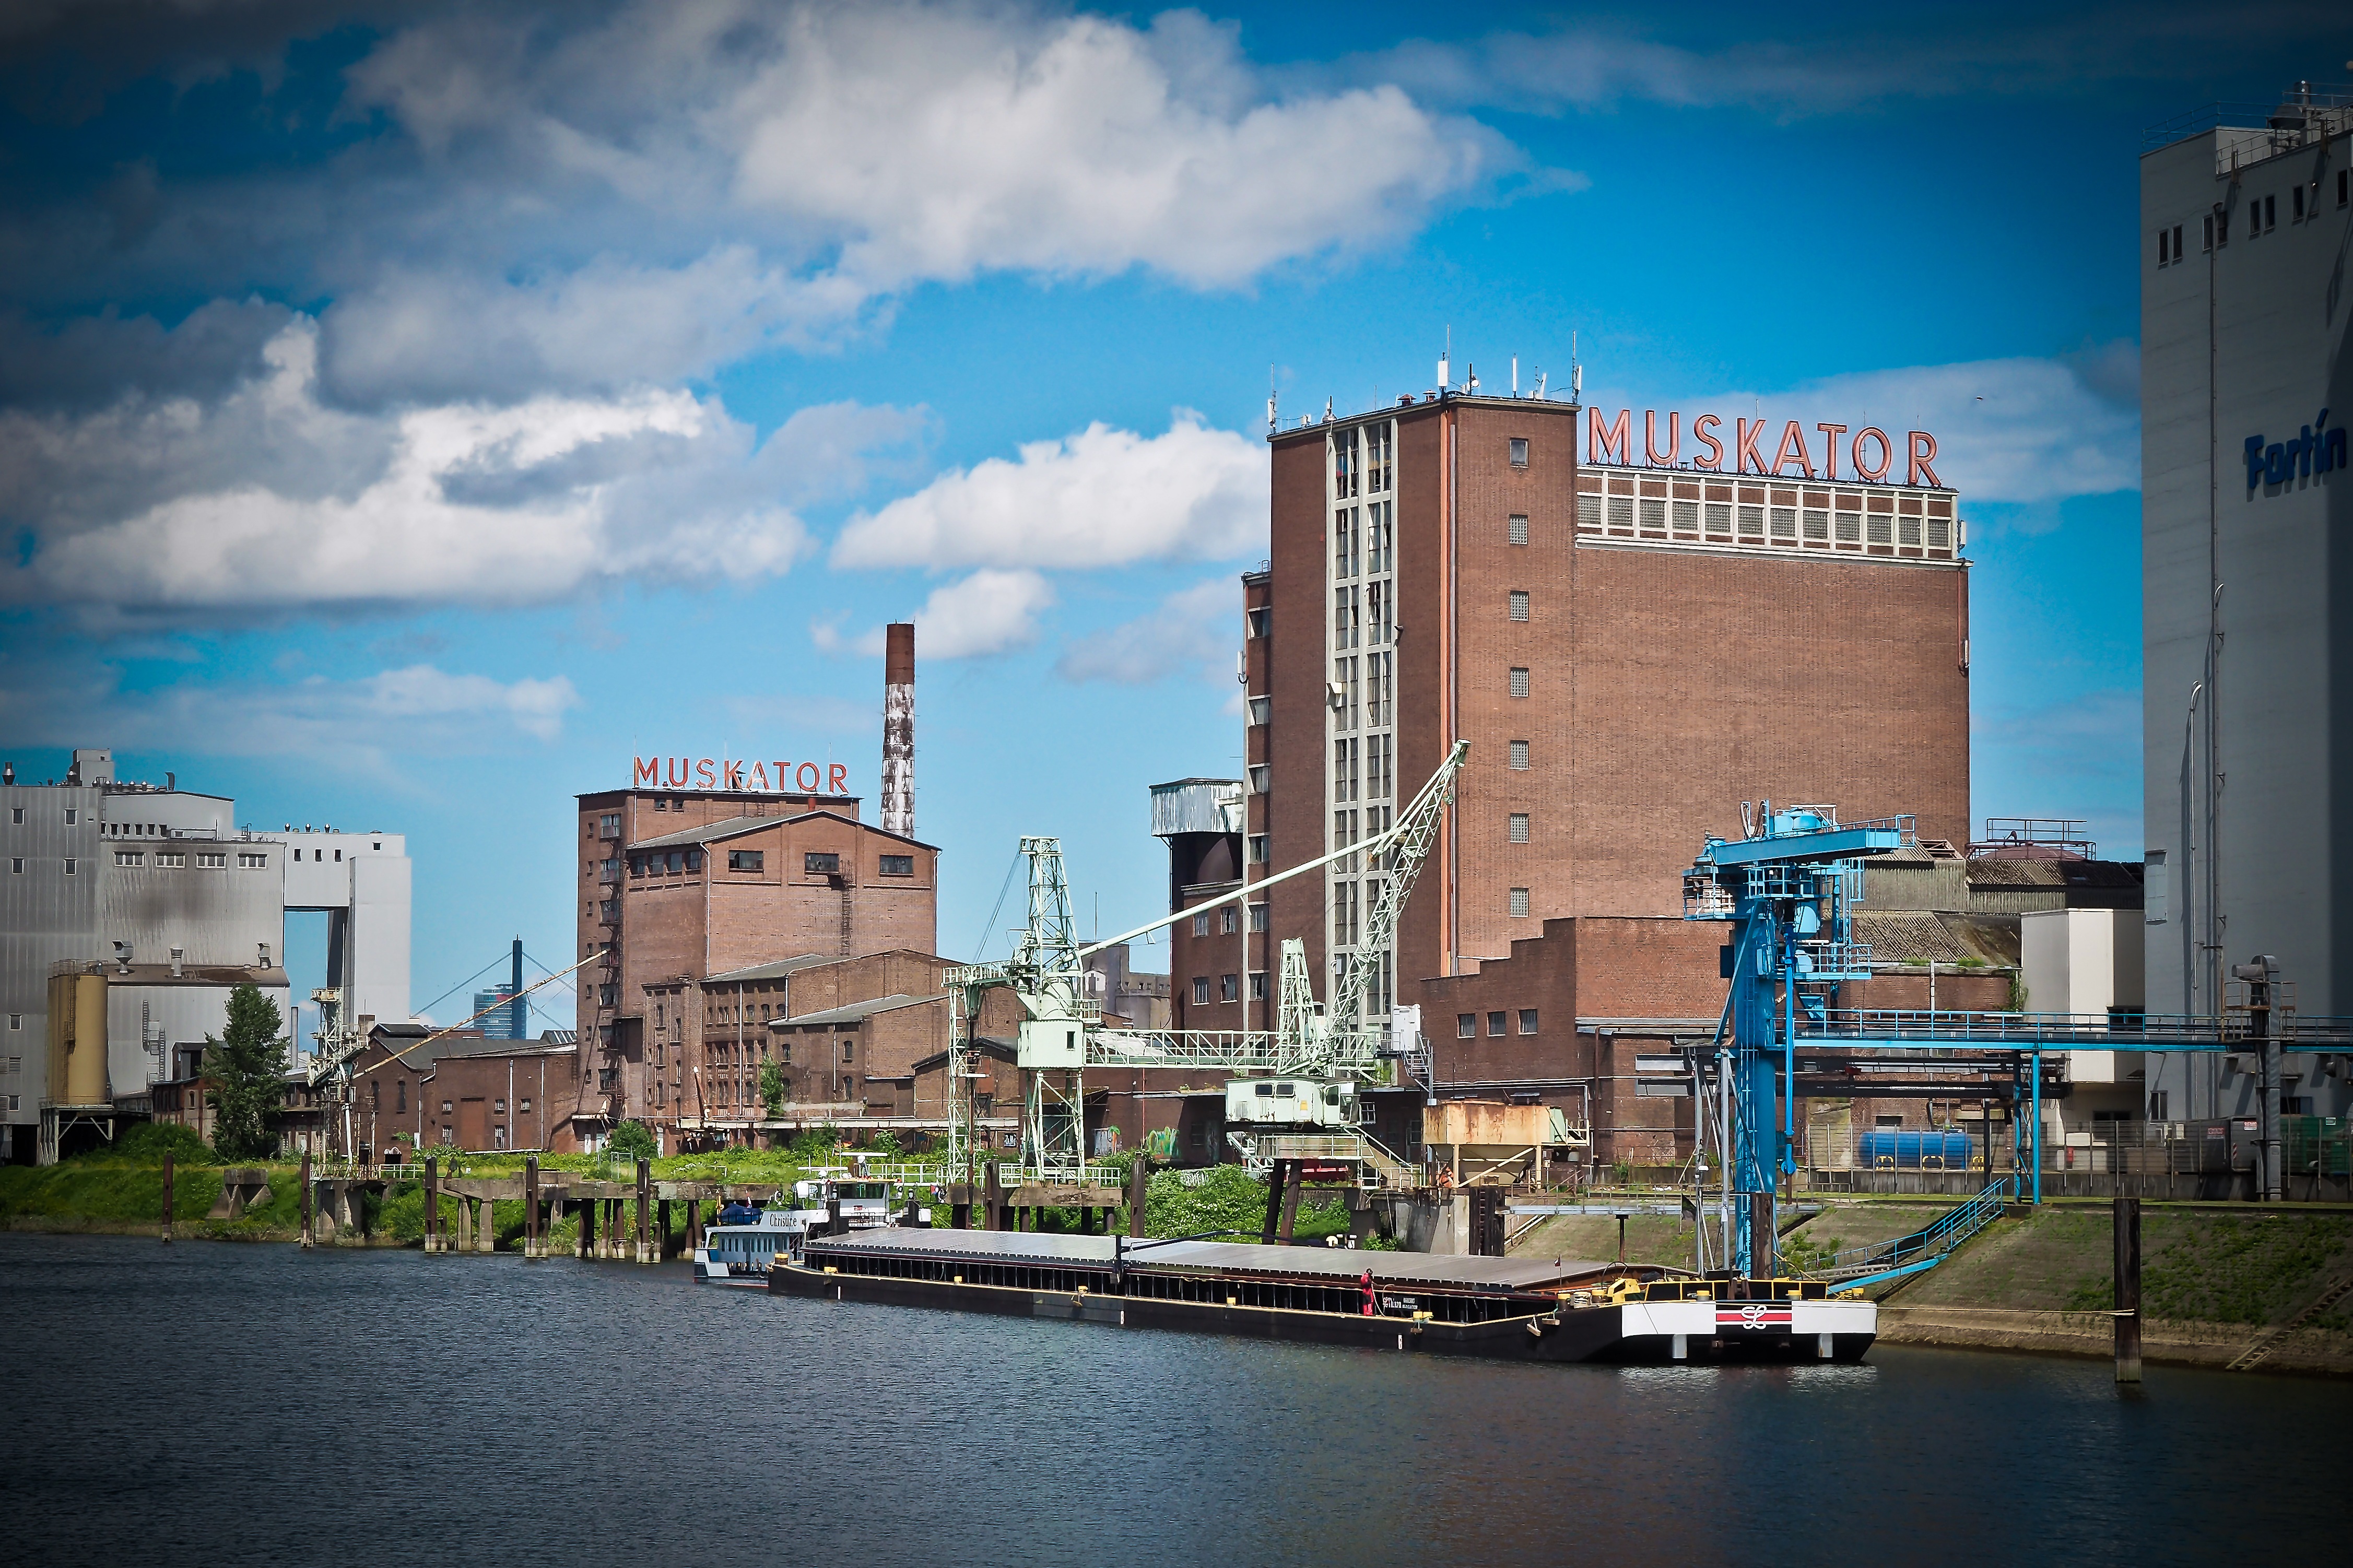
architecture, skyline, building, old, city, atmosphere, skyscraper, urban, ship, cityscape, downtown, evening, reflection, vehicle, broken, landmark, facade, harbor, factory, industry, port, decay, ruin, old building, waterway, tower block, infrastructure, dilapidated, shabby, forget, leave, rhine, industrial plant, lost places, pforphoto, factory building, lapsed, old factory, morbid, run down, dusseldorf, industrial landscape, urban area, factories, human settlement